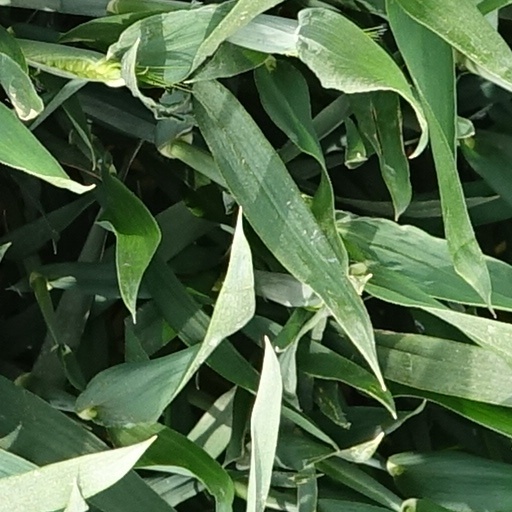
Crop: wheat